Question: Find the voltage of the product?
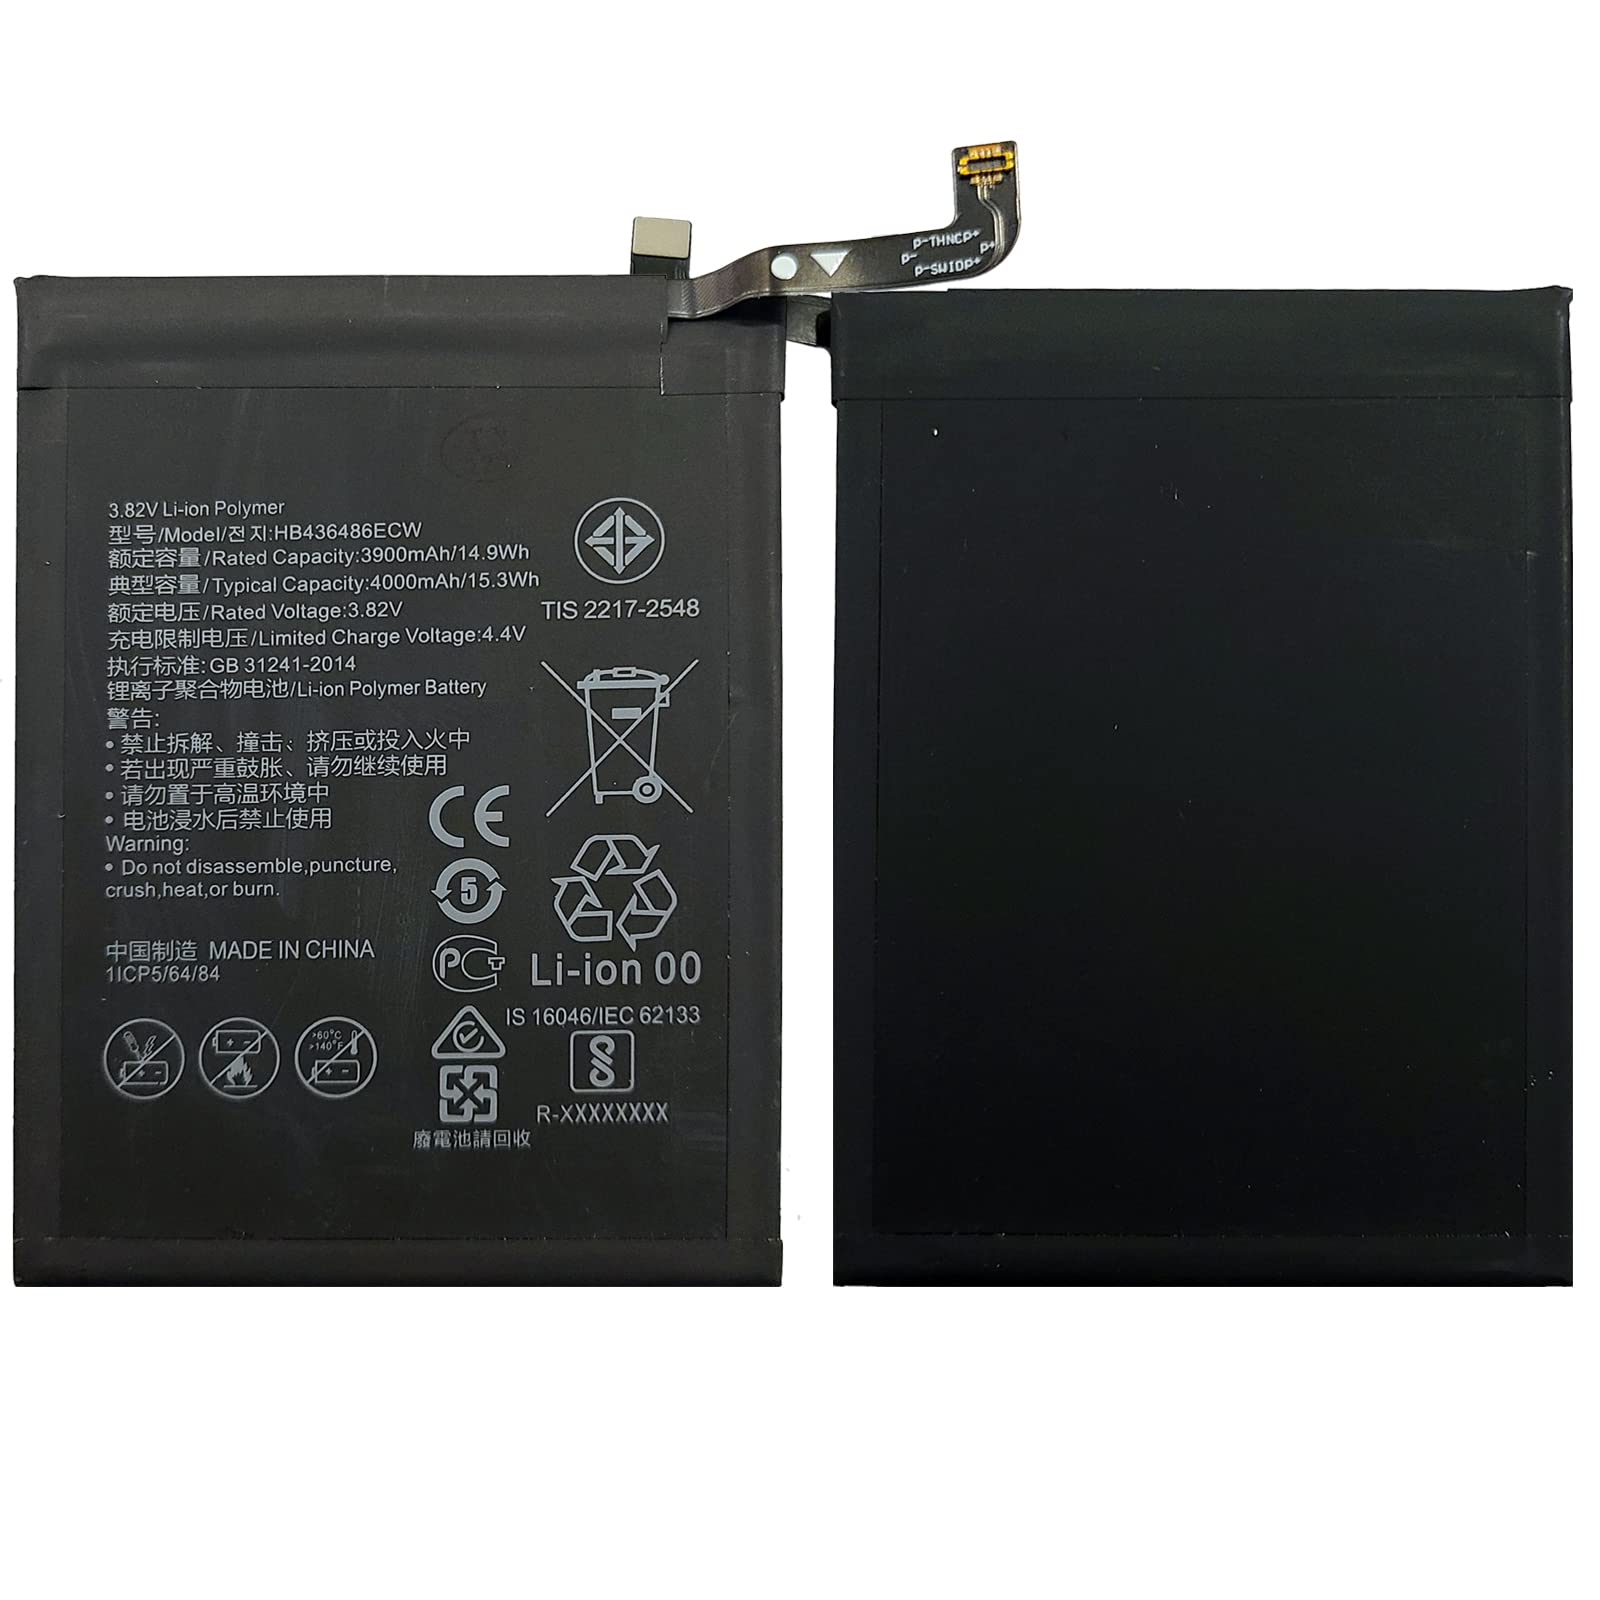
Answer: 3.82 volt